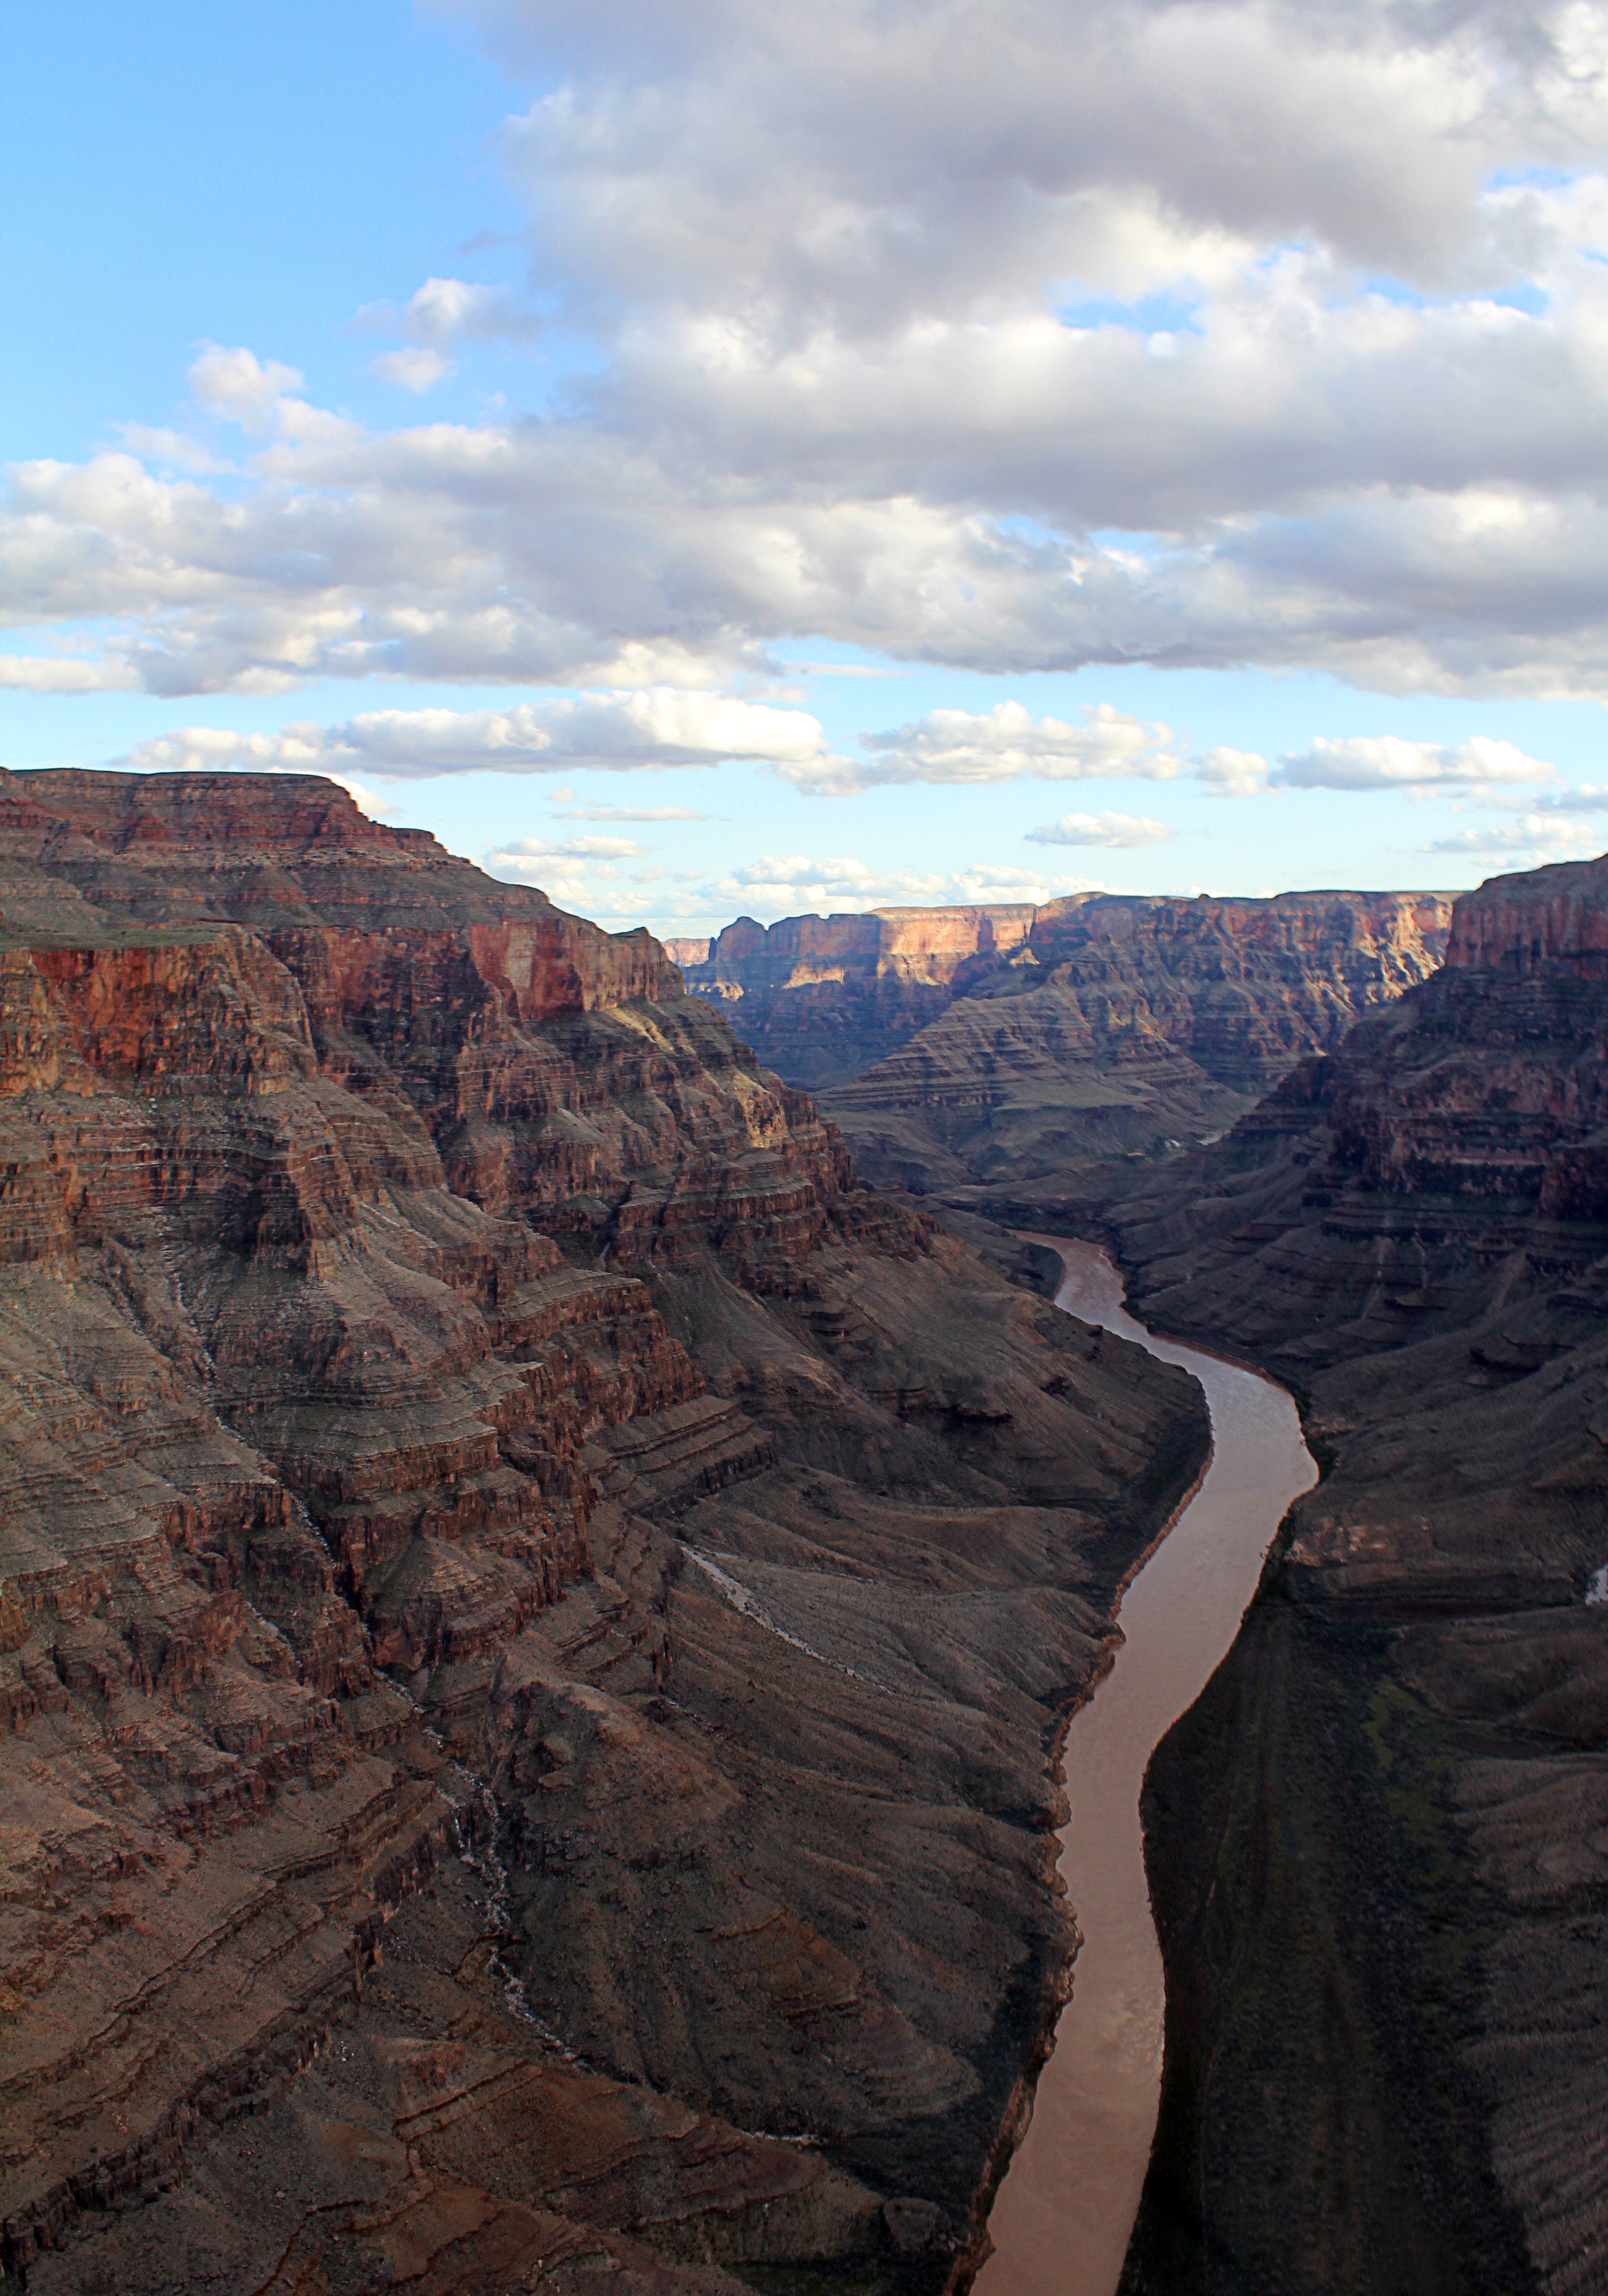
landscape, rock, mountain, river, formation, cliff, scenery, canyon, grand canyon, terrain, national park, river bed, geology, colorado, badlands, plateau, wadi, landform, red rocks, geographical feature